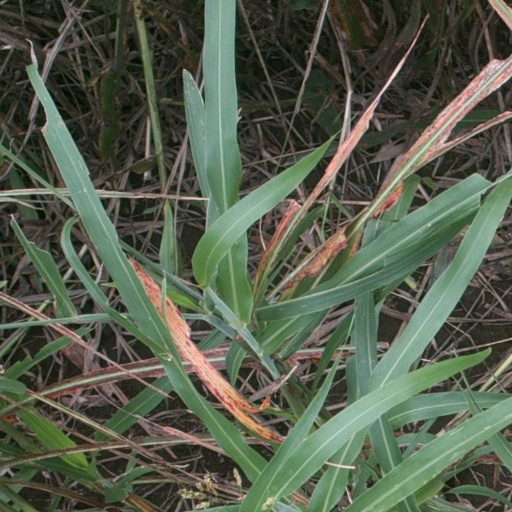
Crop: sorghum